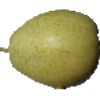
Label: Pear 1